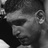
Emotion: sad